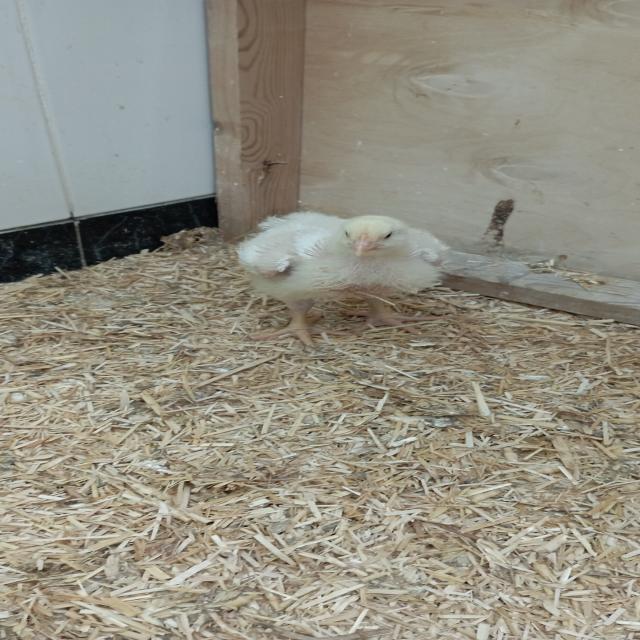
Weight: 403 g